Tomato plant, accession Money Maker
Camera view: vertical (180 deg); turntable rotation: 150 degrees
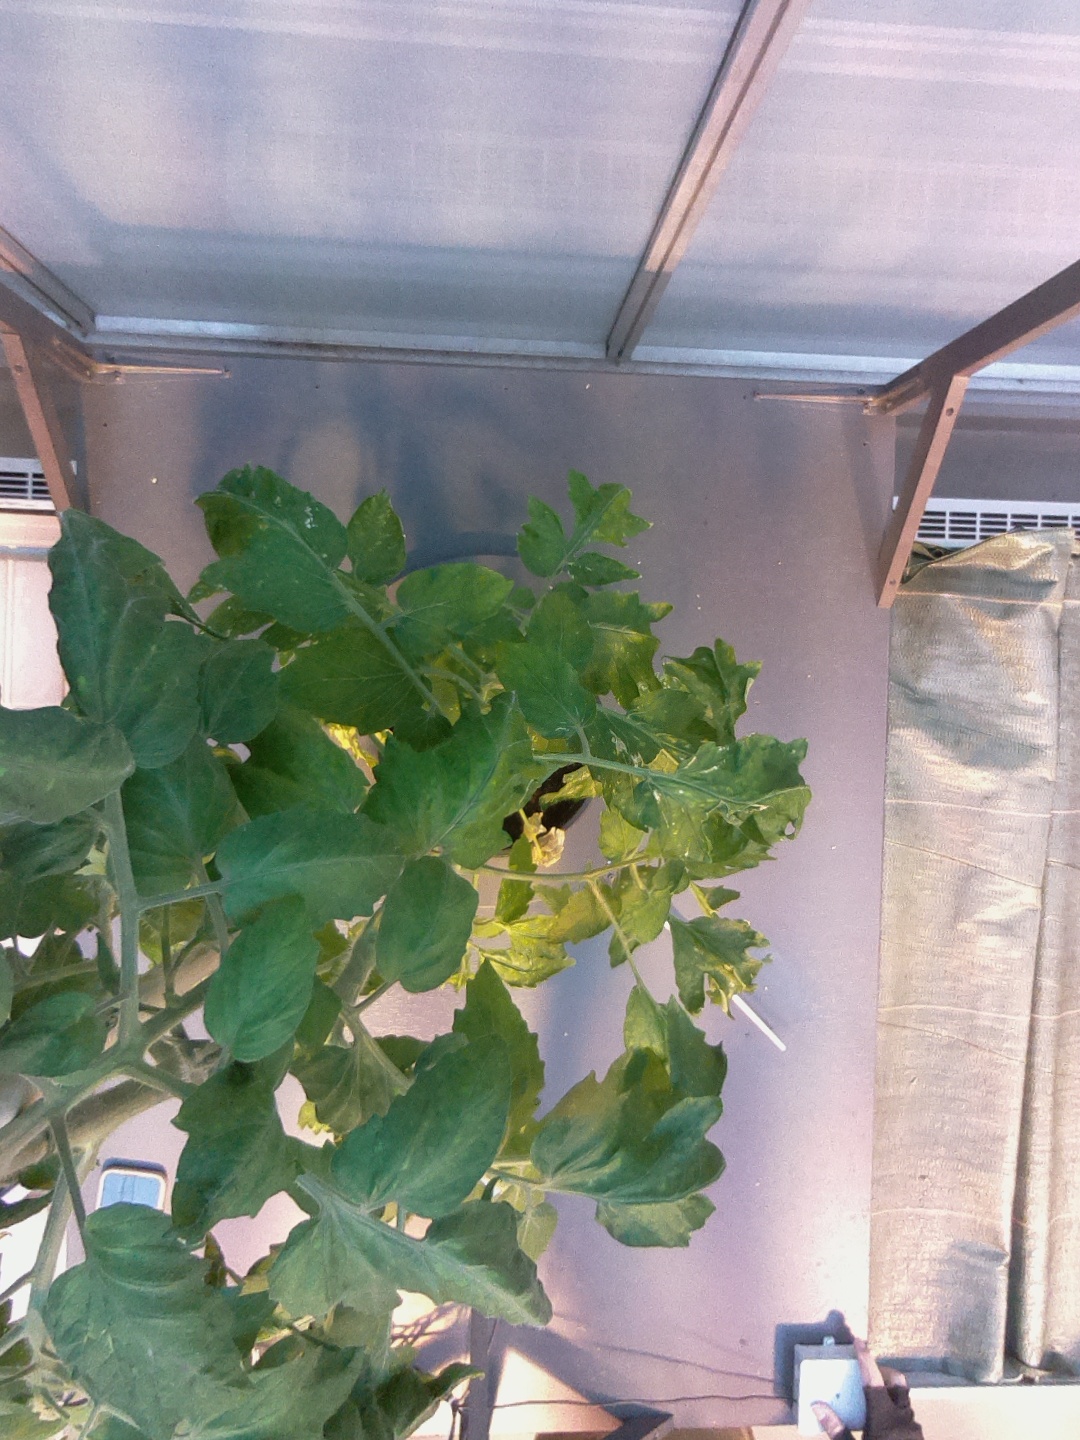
BBCH growth stage 69: End of flowering, 90%-100% of flowers open, more petals falling